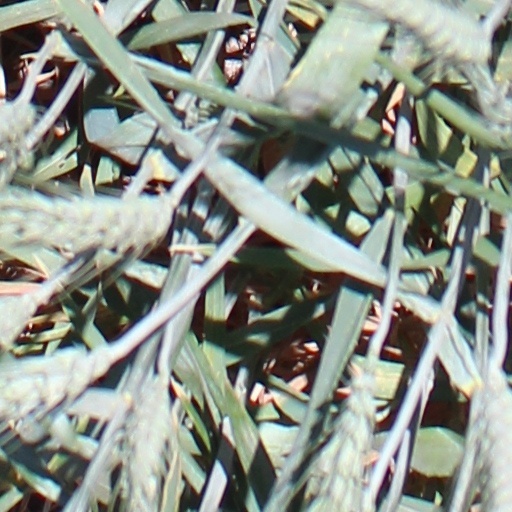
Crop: wheat